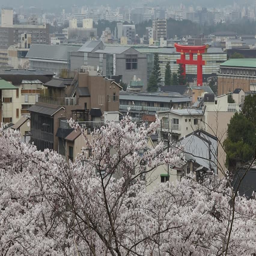
cherry blossoms with person as background